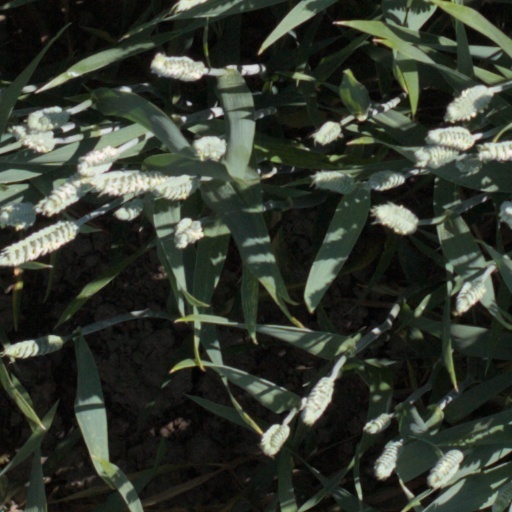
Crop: wheat